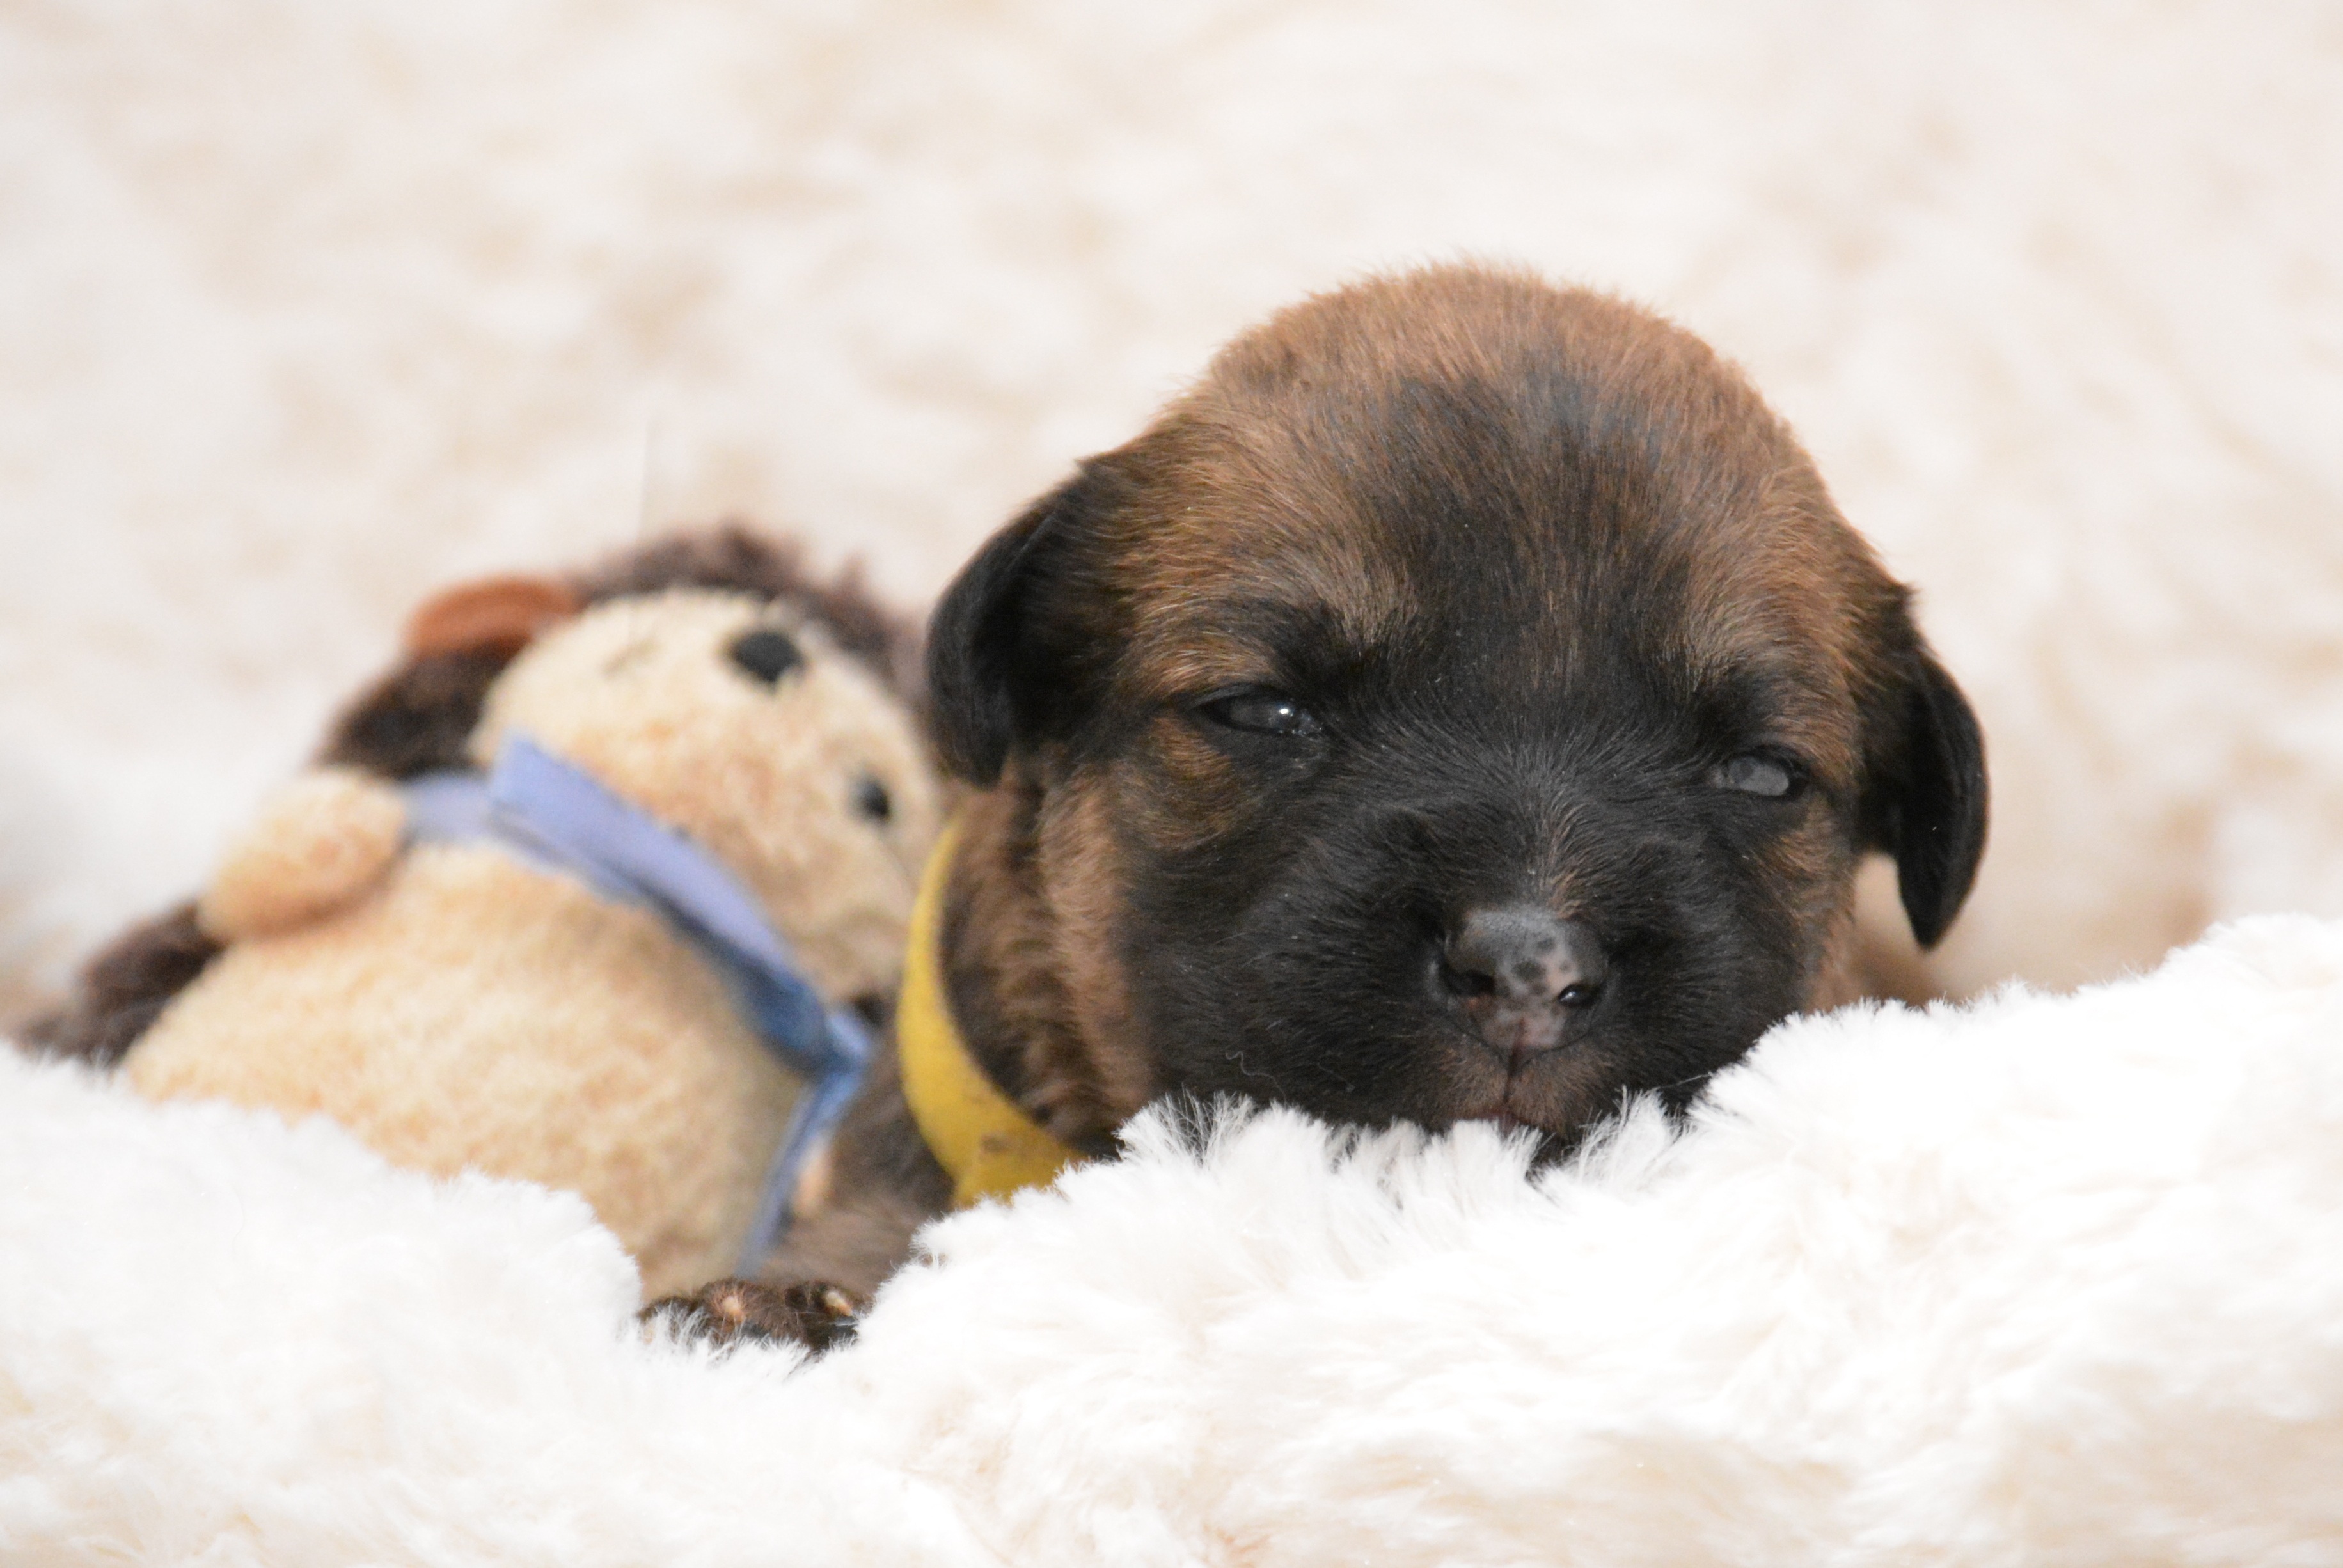
puppy, dog, pet, portrait, mammal, hybrid, vertebrate, dog breed, animal portrait, hundeportrait, street dog, dog like mammal, dog breed group, dog crossbreeds, boxermix